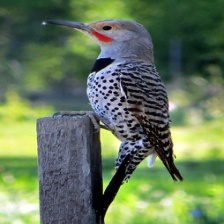
Species: GILDED FLICKER
Scientific name: COLAPTES AURATUS